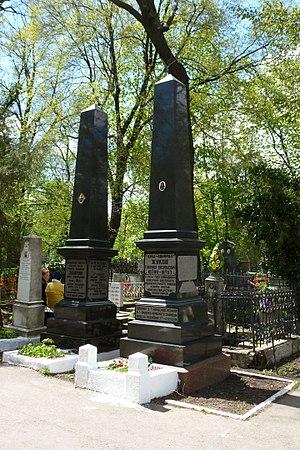
Gavriil Vassilievitch Joukov, né le 12 mars 1899 et décédé le 8 janvier 1957, est un amiral soviétique.